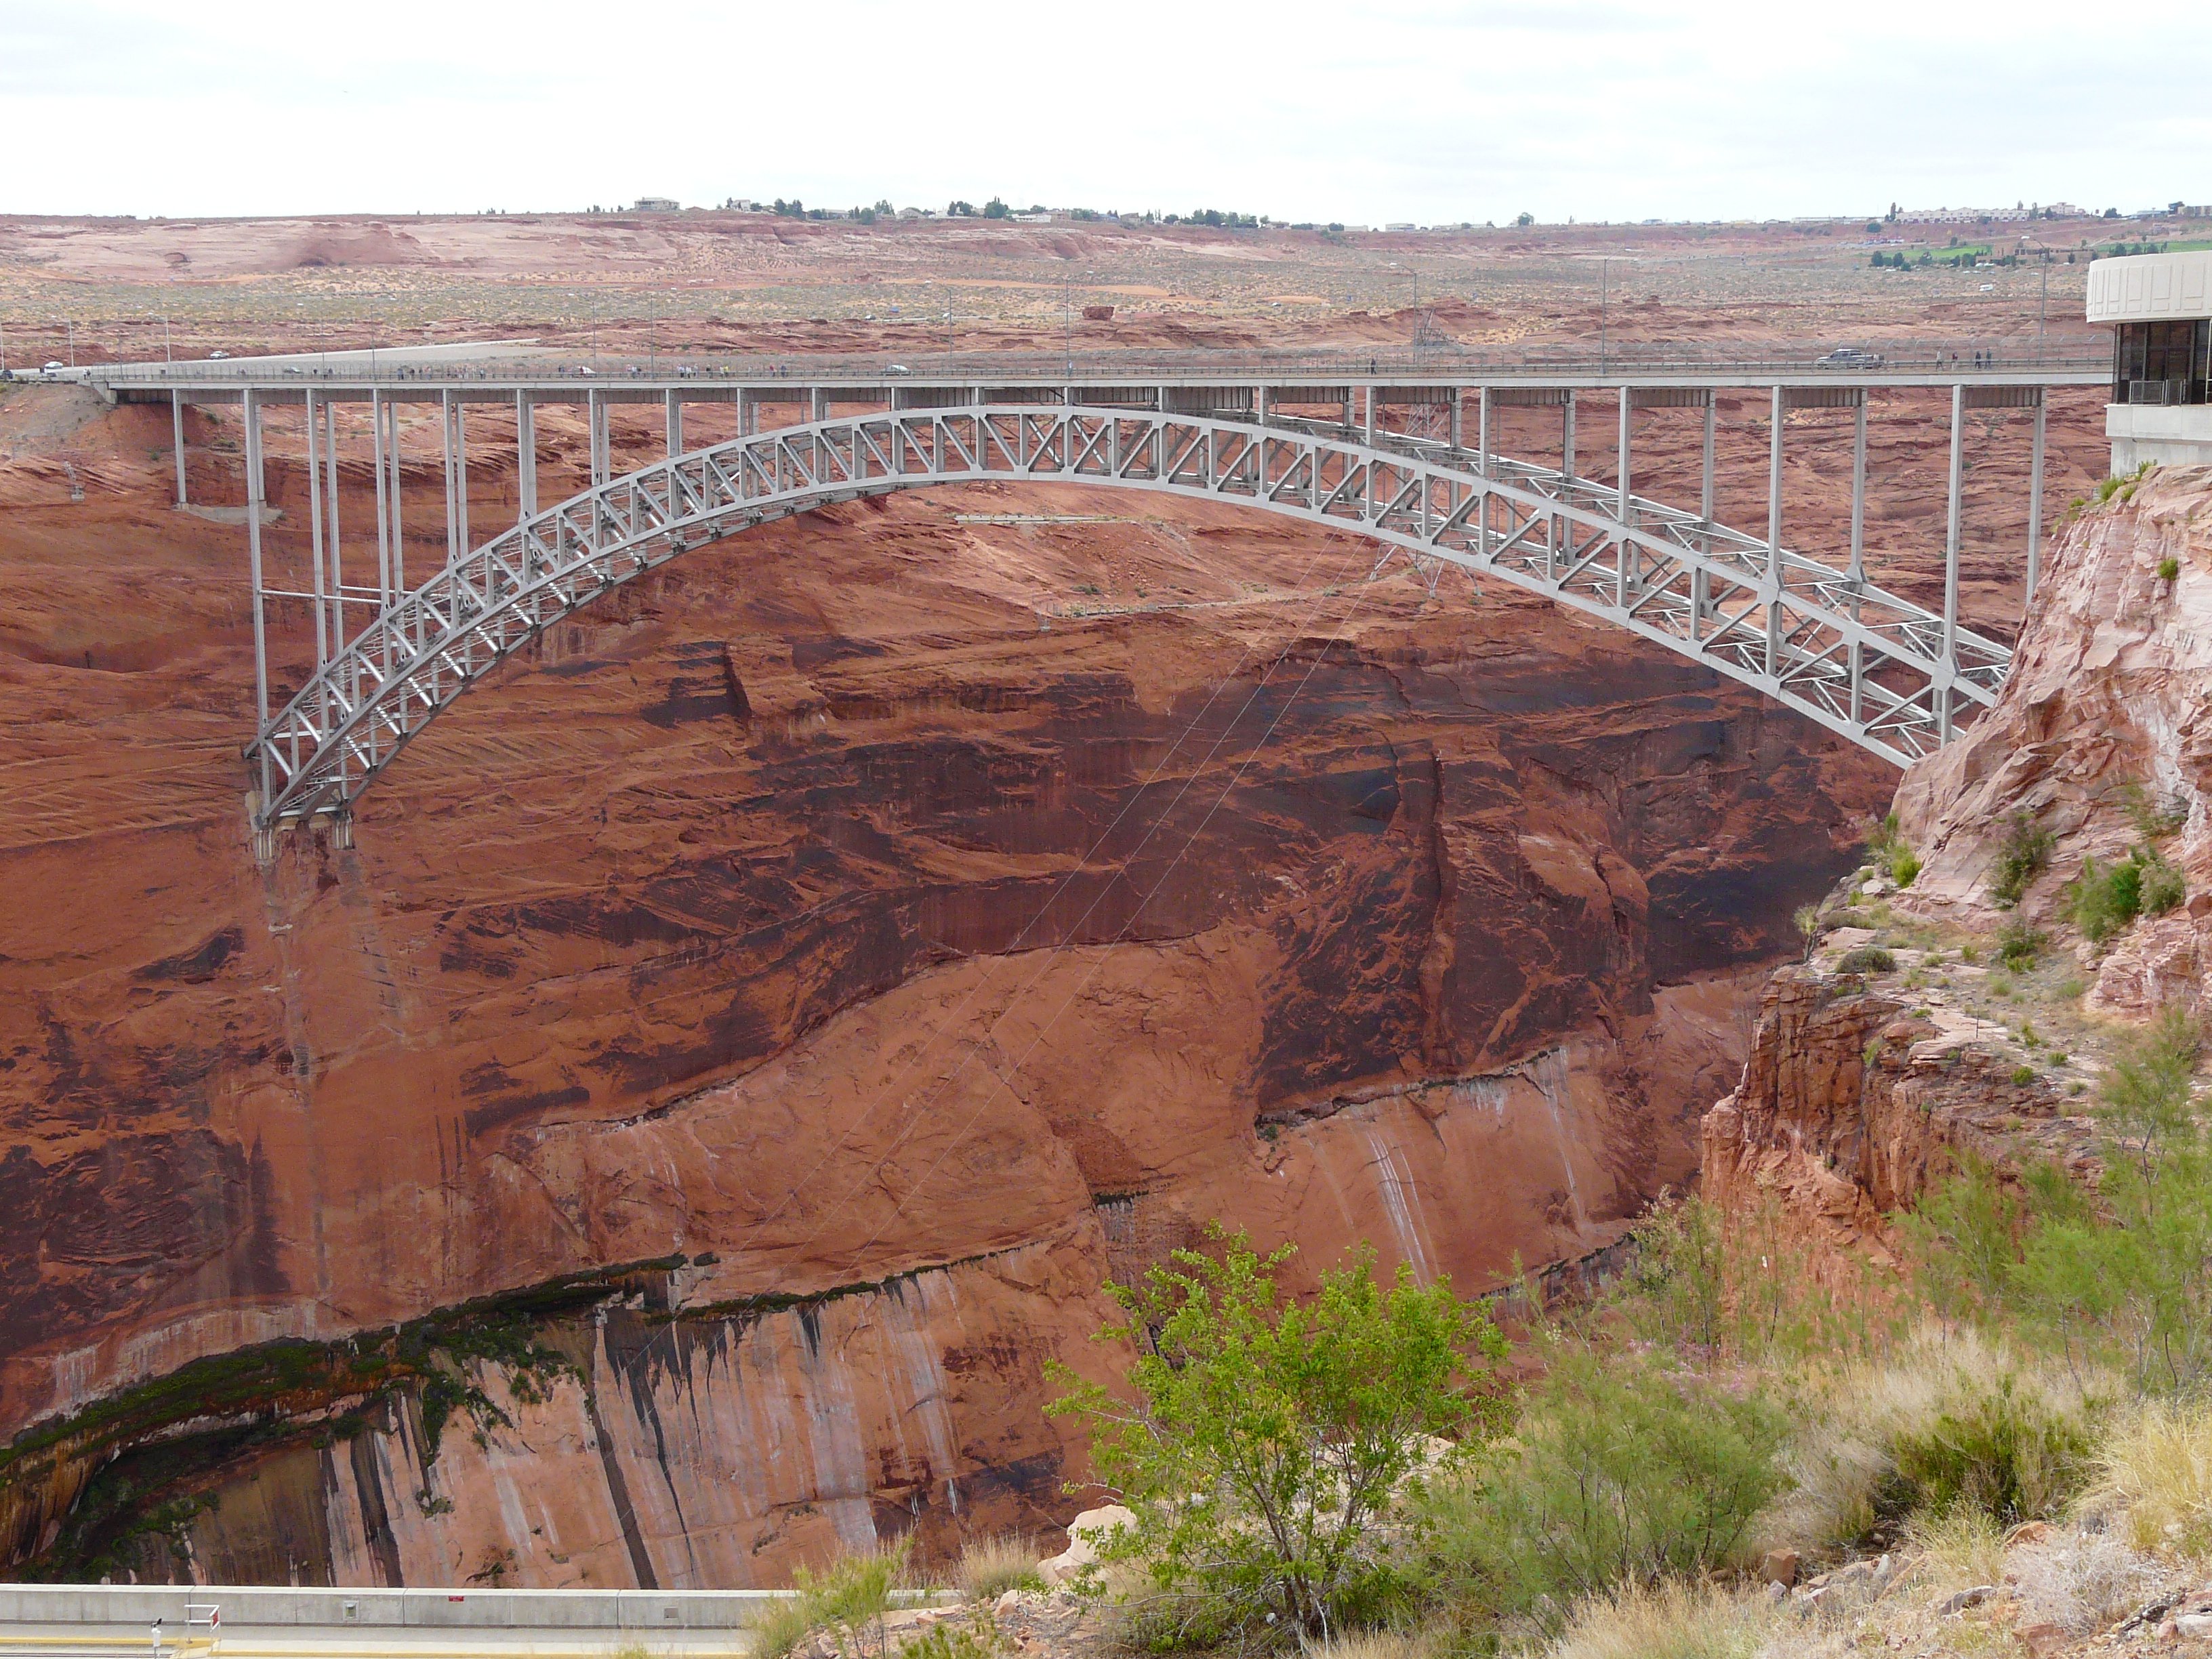
bridge, formation, arch, usa, page, waterway, arizona, infrastructure, steel structure, arch bridge, colorado river, stahlbau, glen canyon, nonbuilding structure, glen canyon bridge, u s highway 89